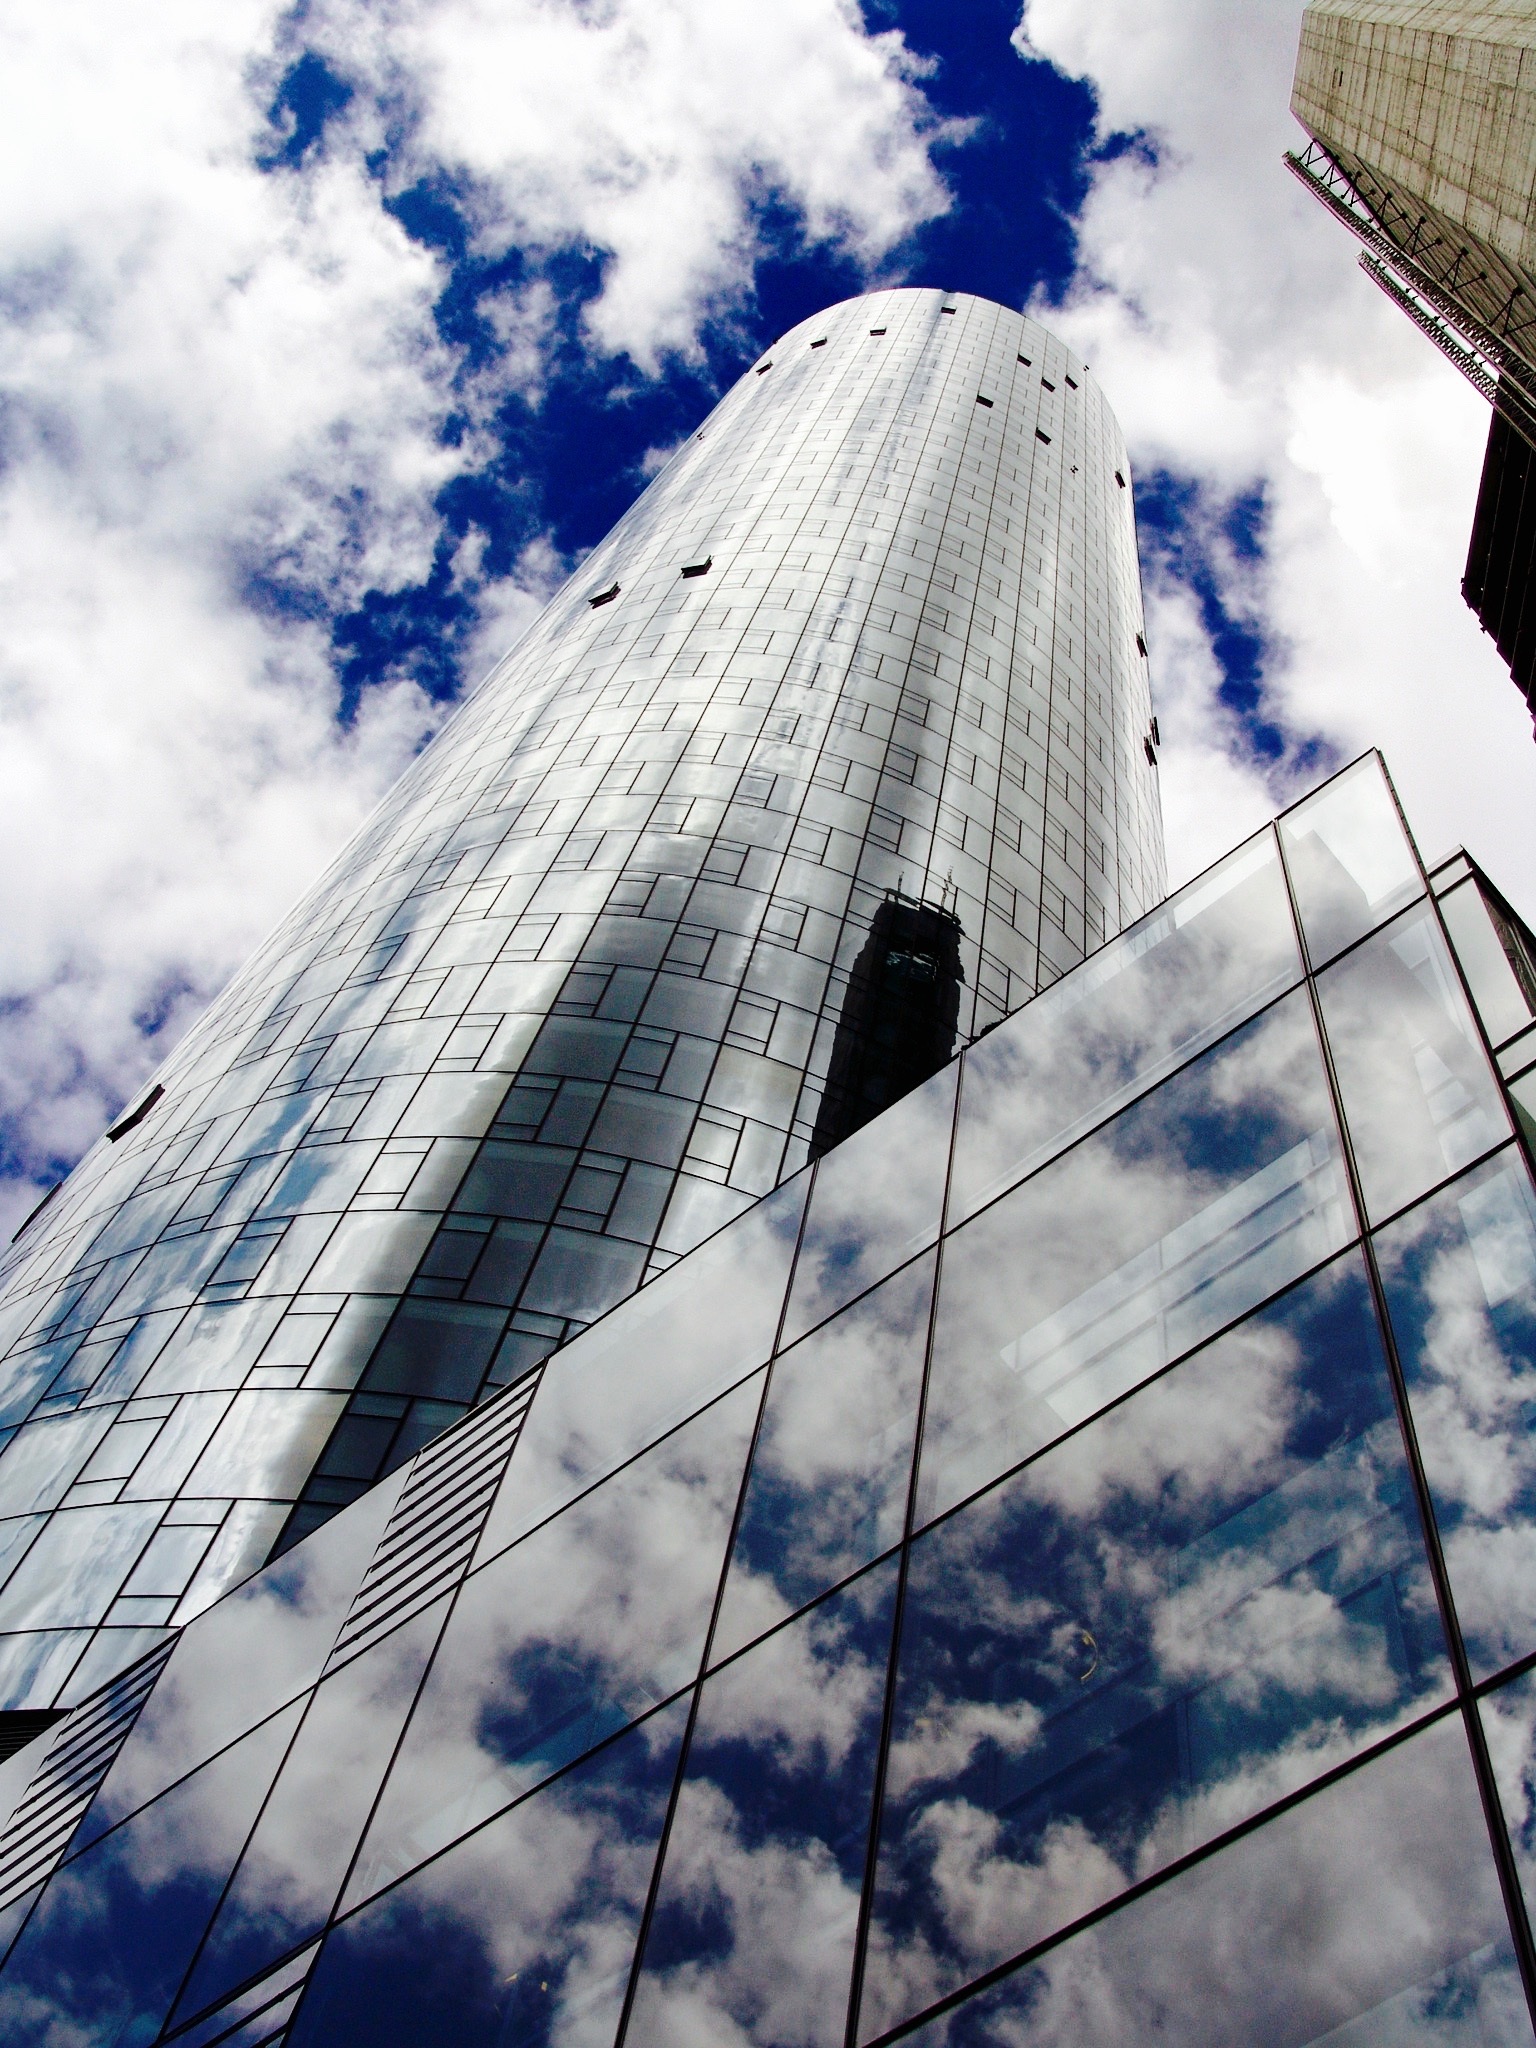
snow, winter, cloud, architecture, sky, sunlight, roof, skyscraper, reflection, tower, landmark, facade, blue, tower block, clouds, mirror, gloss, frankfurt, urban area